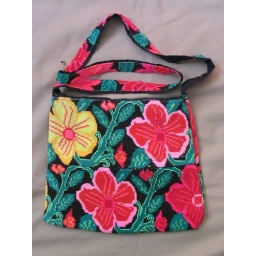
Finely cross stitched flowers on a bag made by Tzeltal women from Pamalha, Chiapas